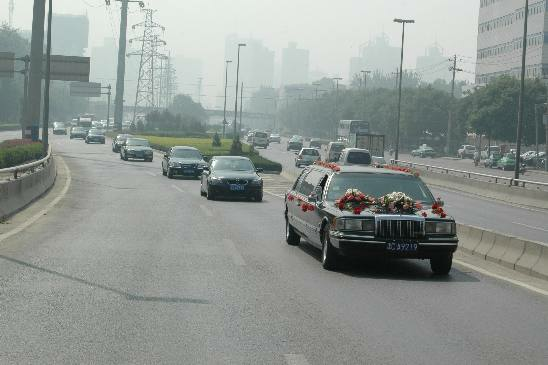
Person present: No